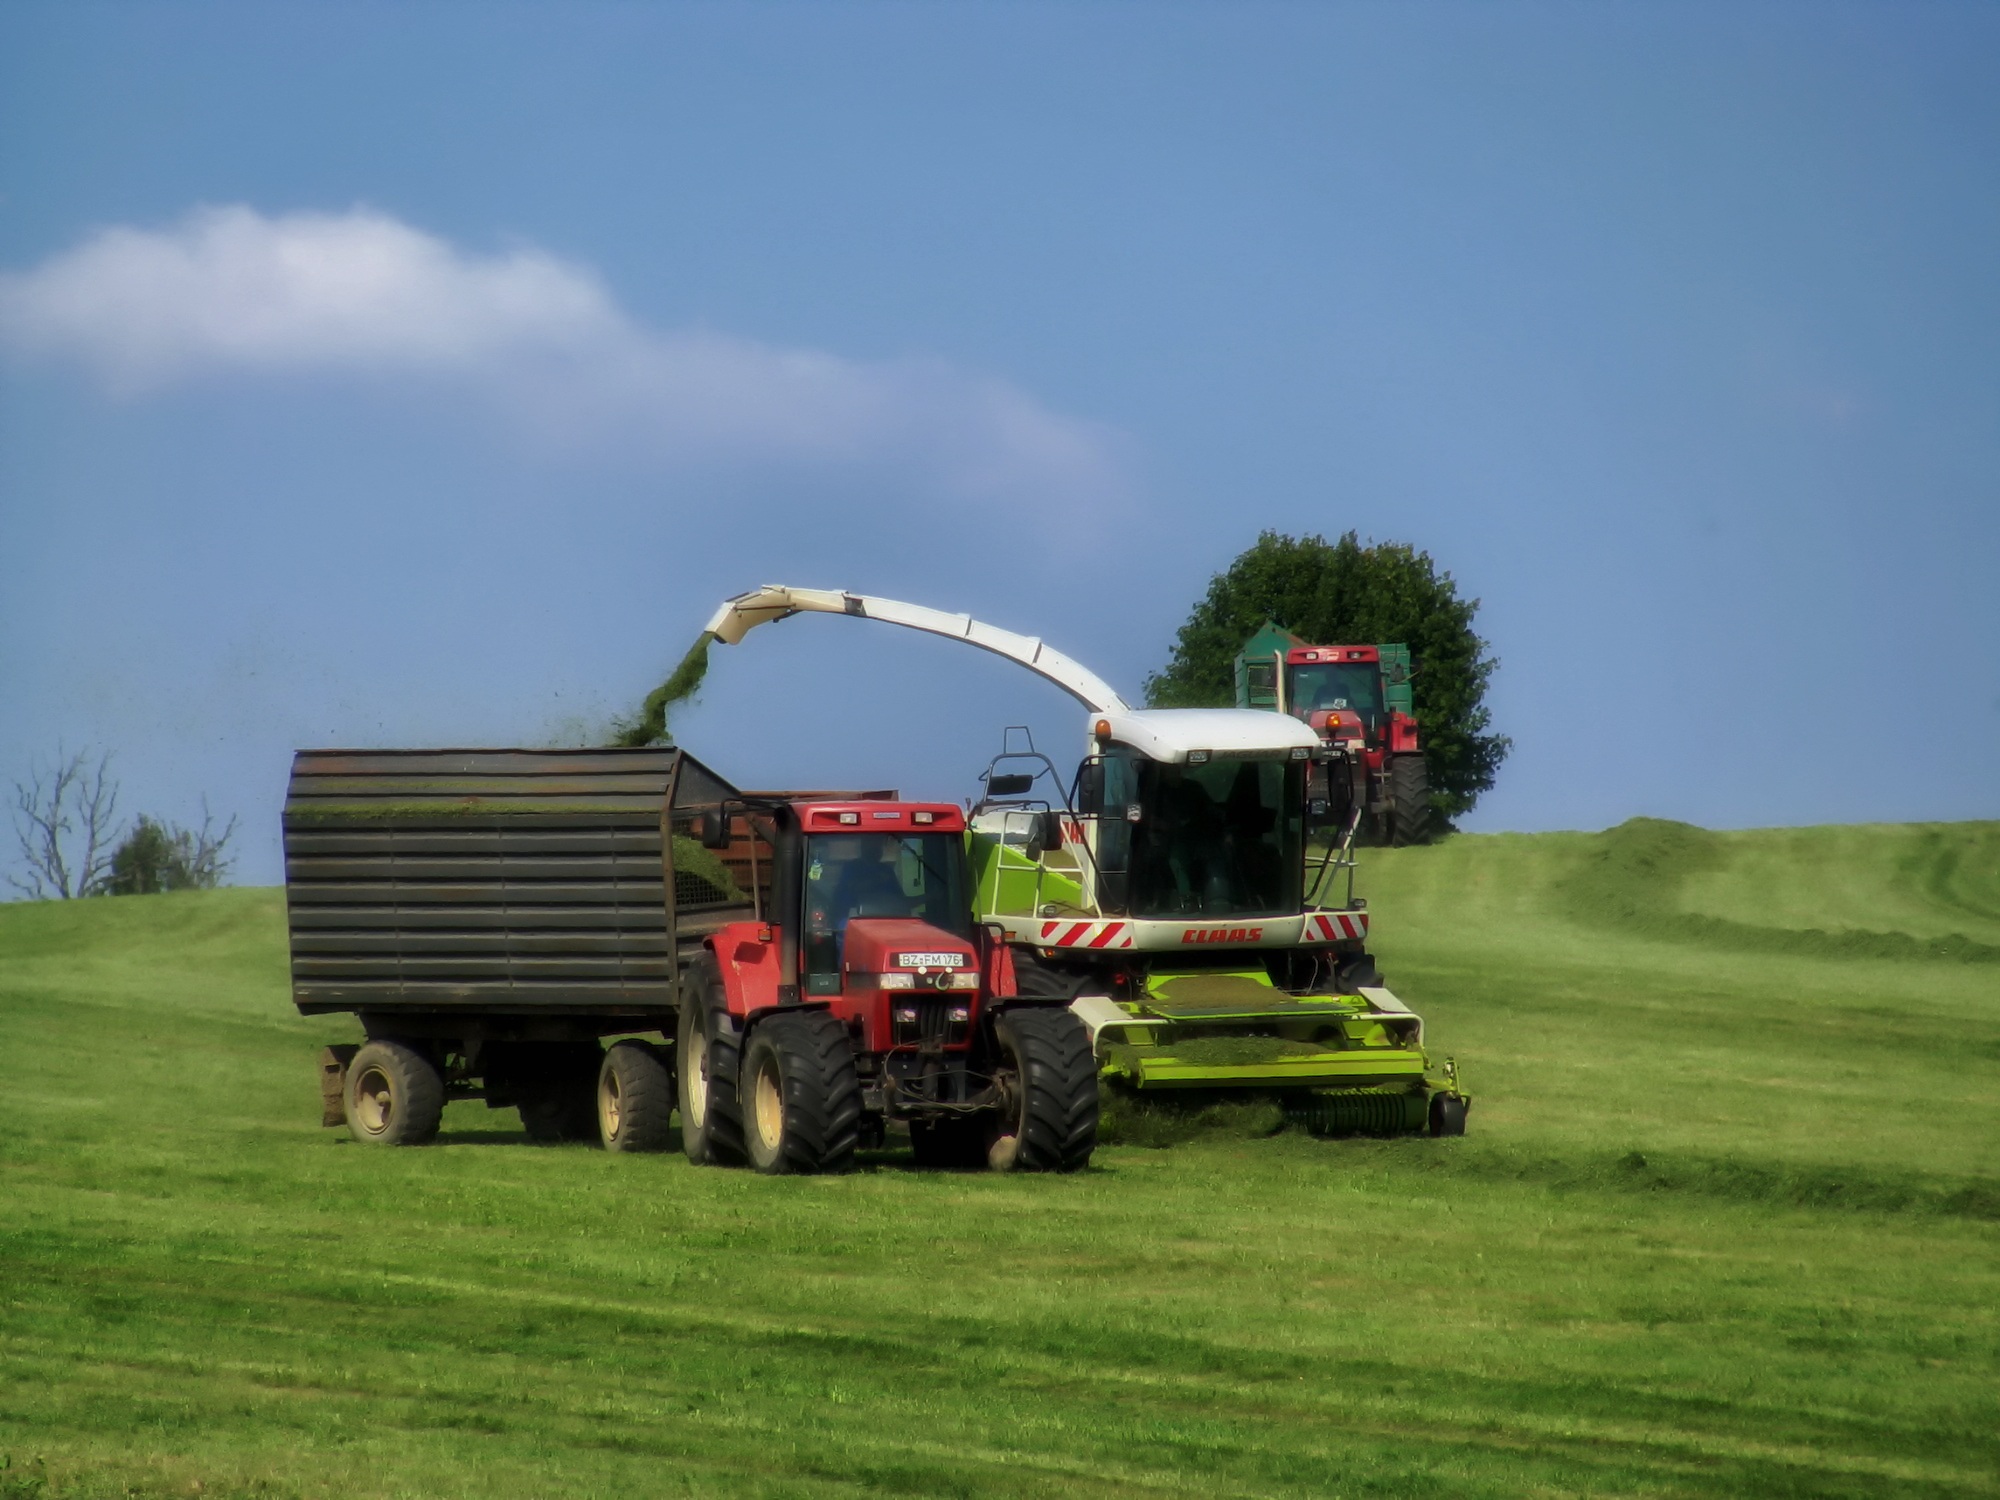
landscape, nature, plant, sky, tractor, field, farm, lawn, wagon, countryside, country, asphalt, transport, rural, harvest, vehicle, crop, scenic, agriculture, outdoors, outside, clouds, germany, harvester, combine, loading, rural area, farm work, grass family